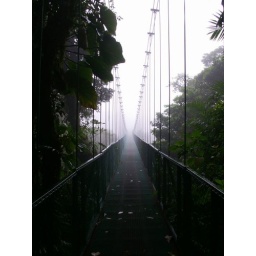
Hanging bridge in cloud forest